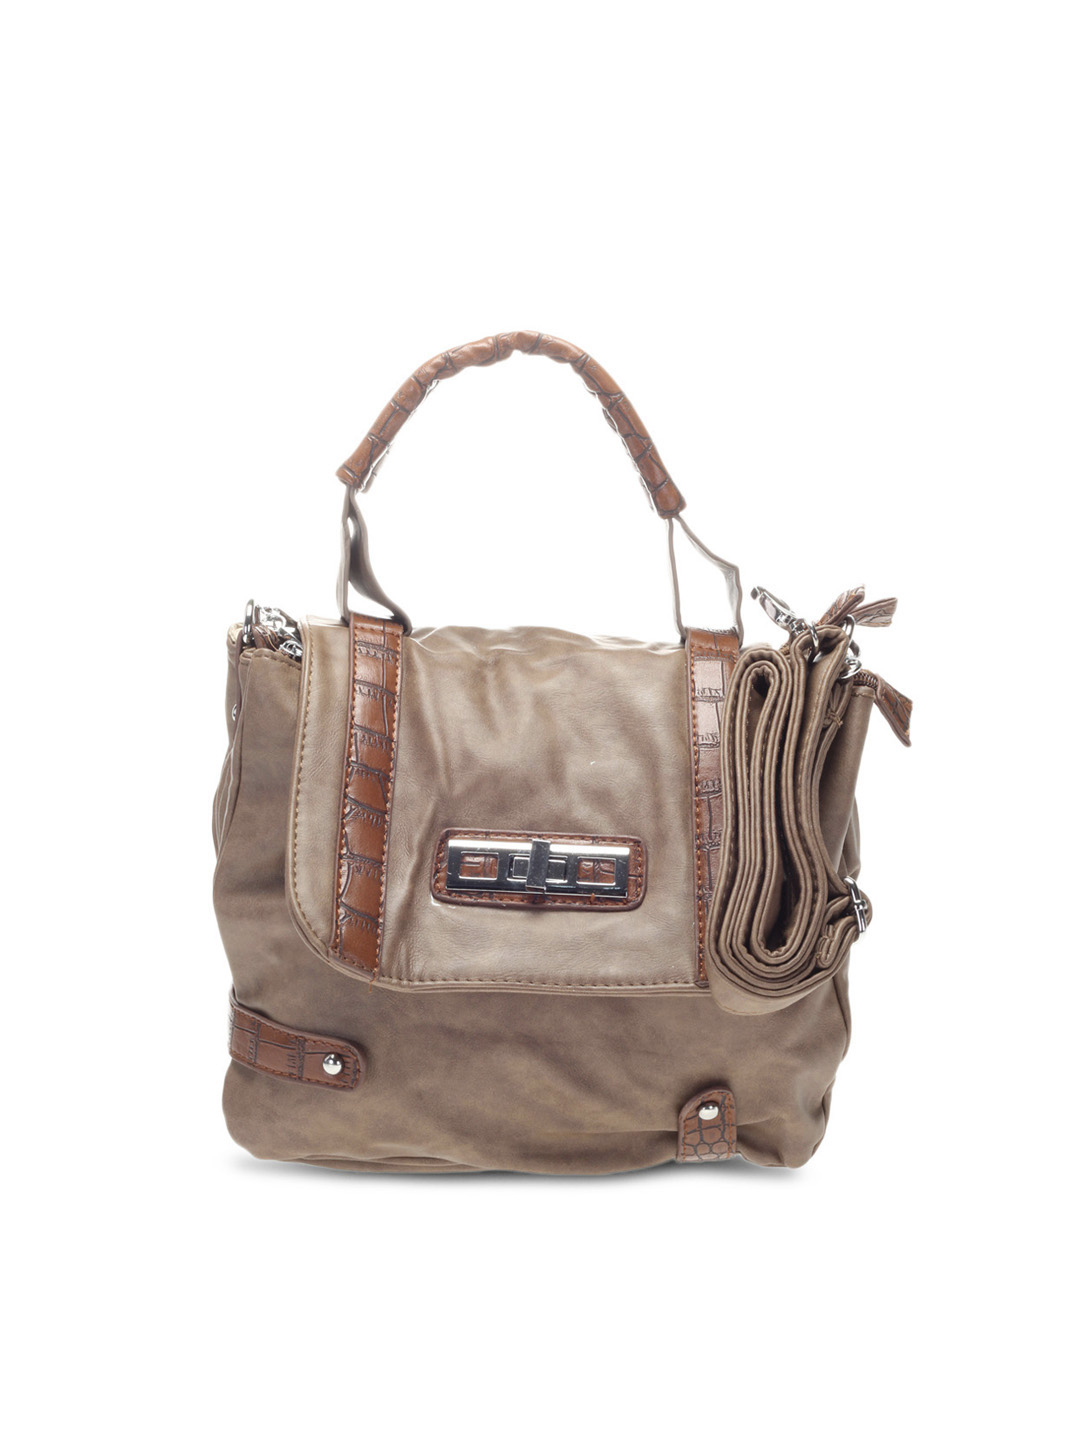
Kiara Women Coffee Brown Handbags
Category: Accessories / Bags / Handbags
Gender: Women
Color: Coffee Brown
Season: Summer 2012
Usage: Casual